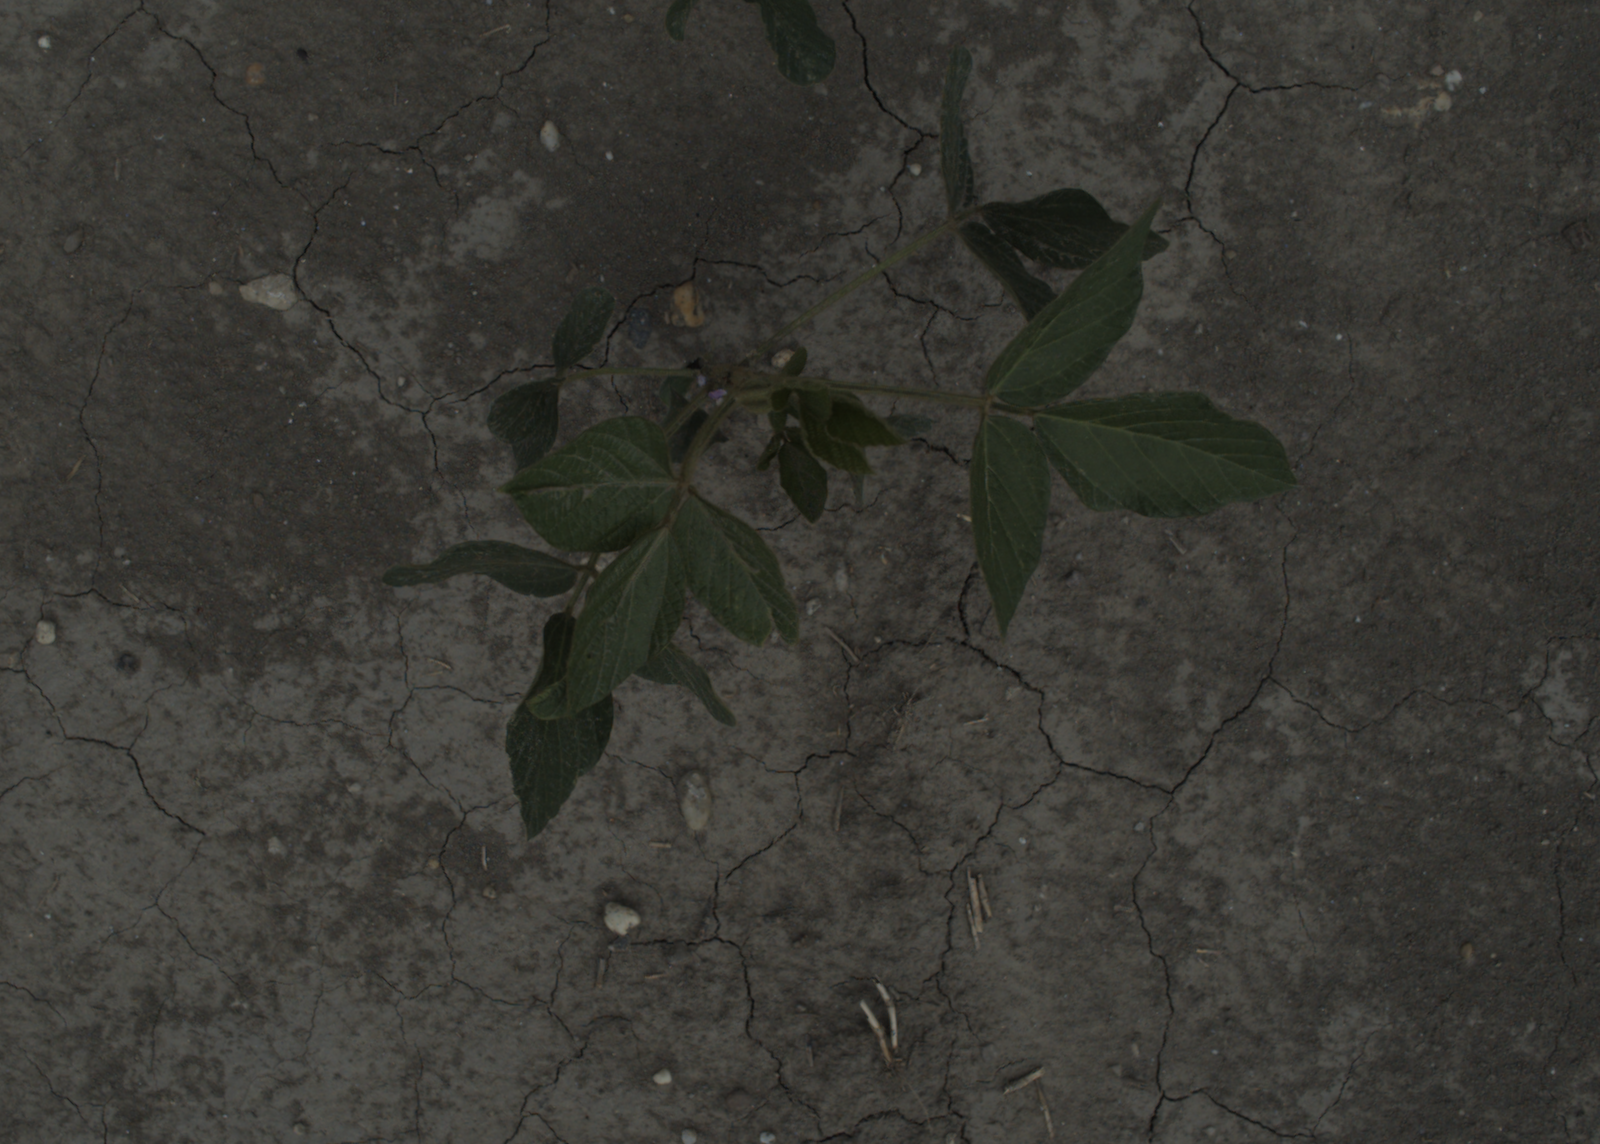
Capture date: 21.07.2021 12:53:37
Weather: mixed
Wind: medium
Seeding date: 08.06.2021
Plant canopy height (mm): 962